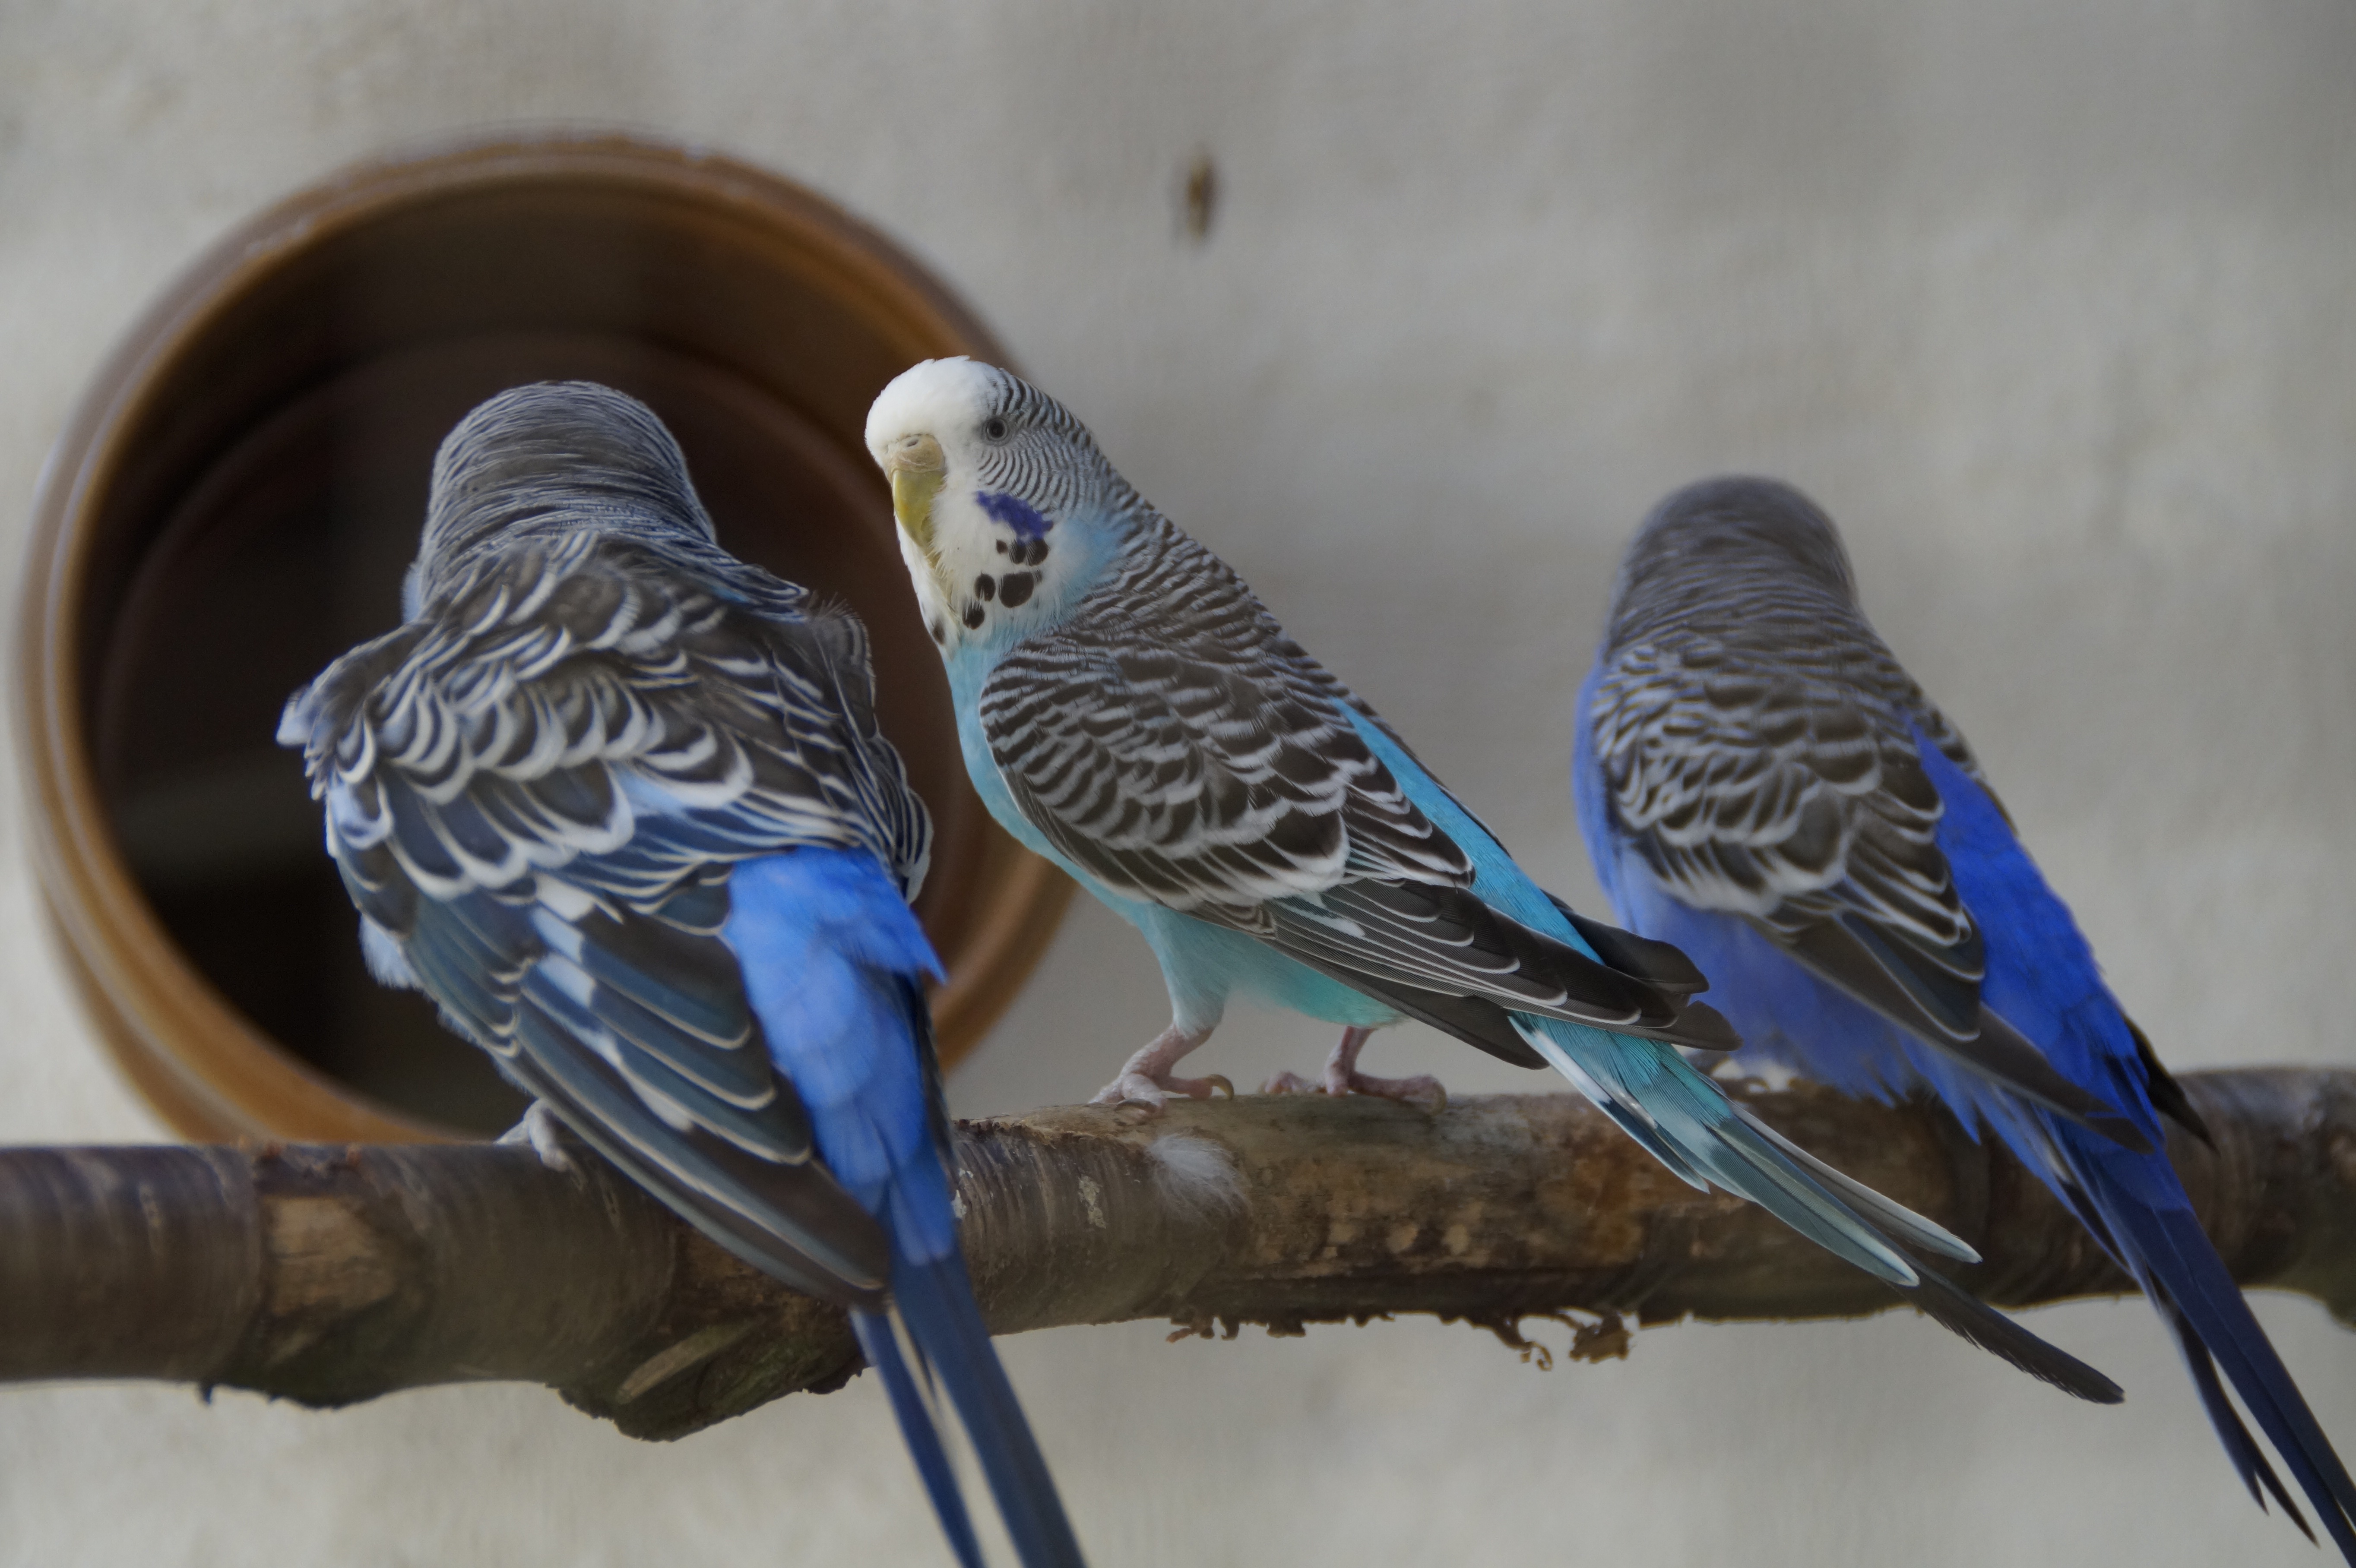
bird, wing, beak, blue, friendship, together, fauna, sit, birds, pets, three, animals, vertebrate, parrot, parakeet, animal world, parakeets, small parrot, budgerigars, common pet parakeet